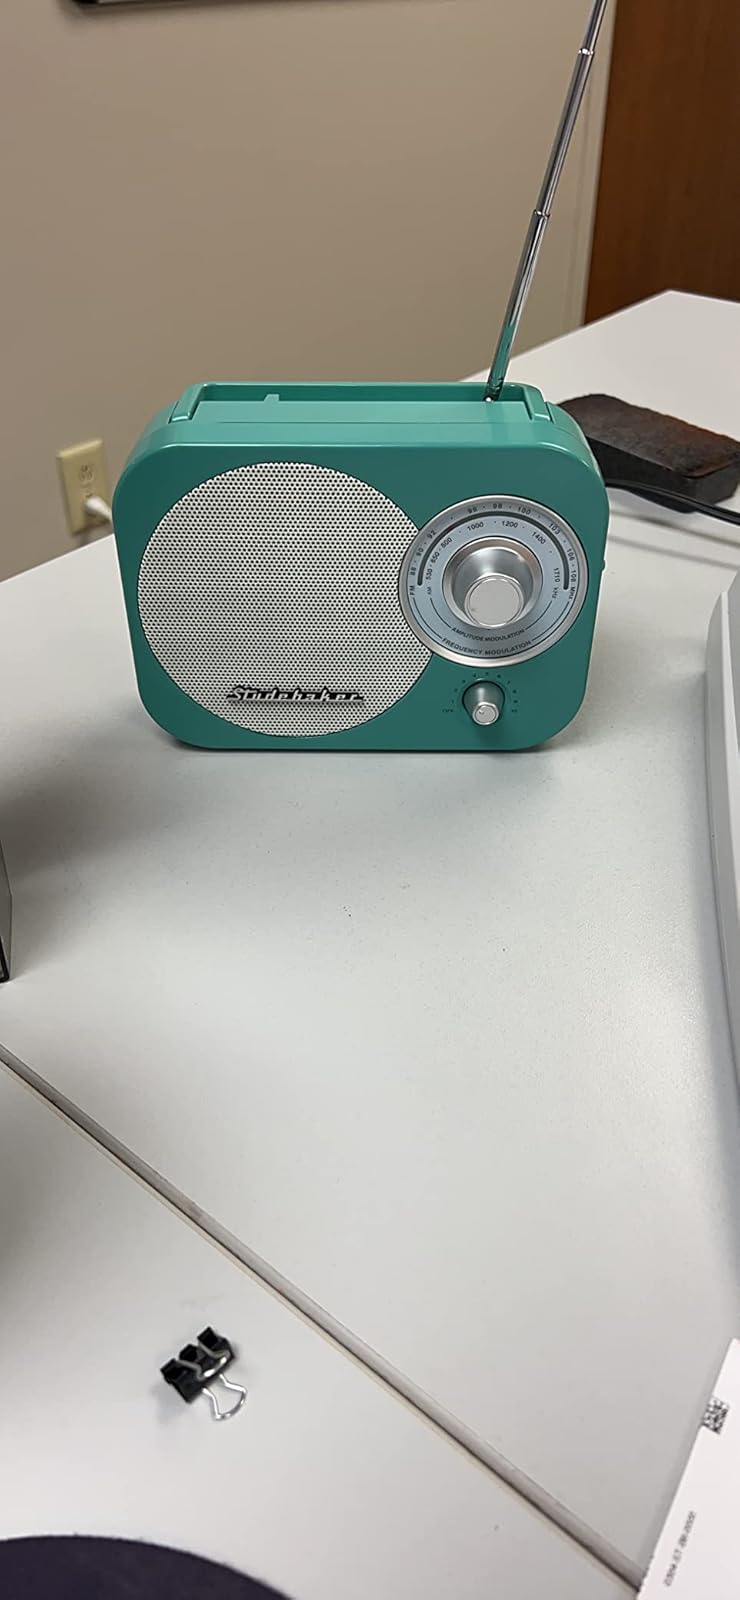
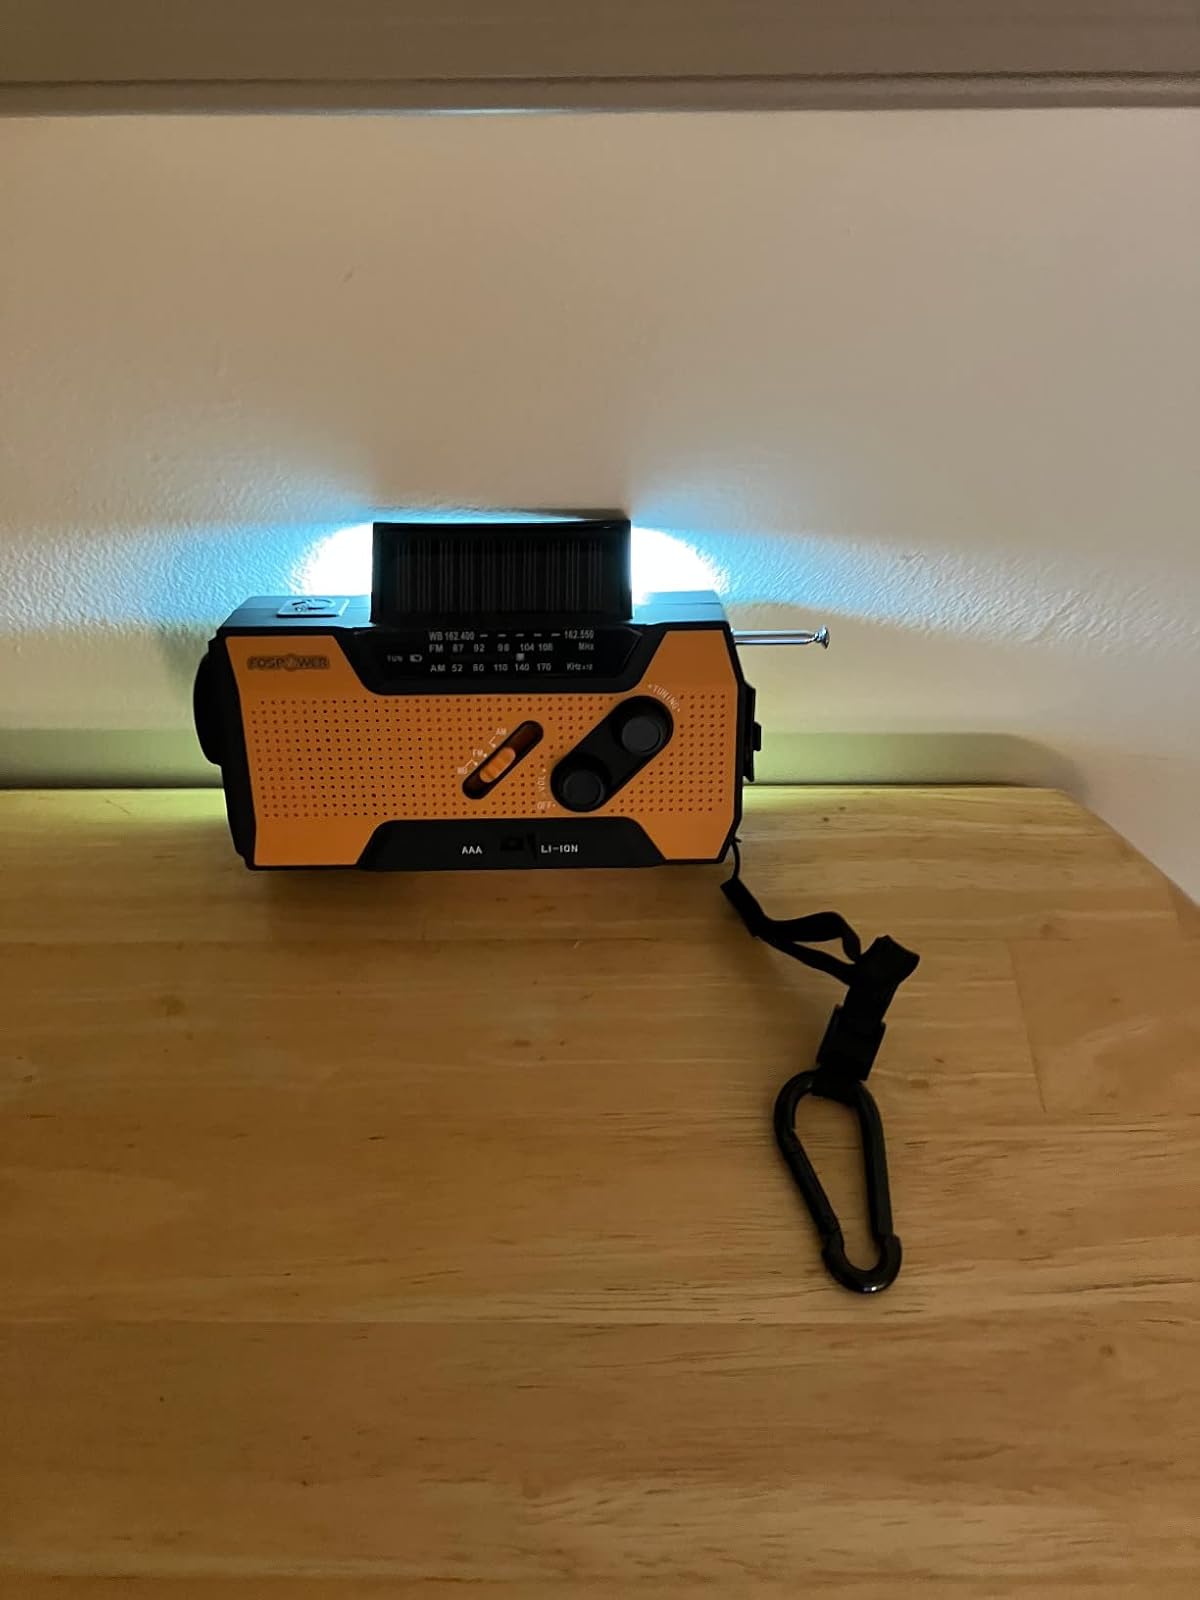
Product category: radio
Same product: no